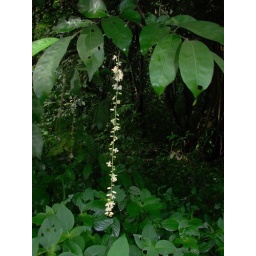
tree in flower